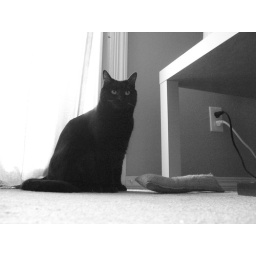
Black and white shots of my black cat freya hanging out by the window.